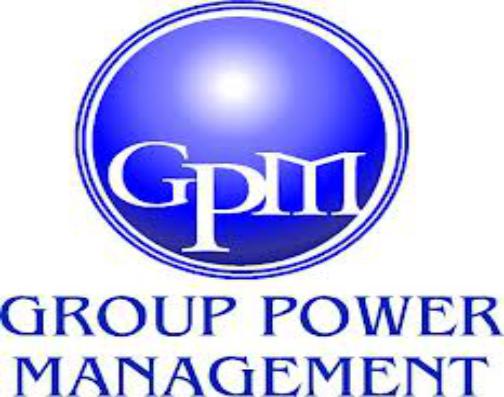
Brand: GPM
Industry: Electronic